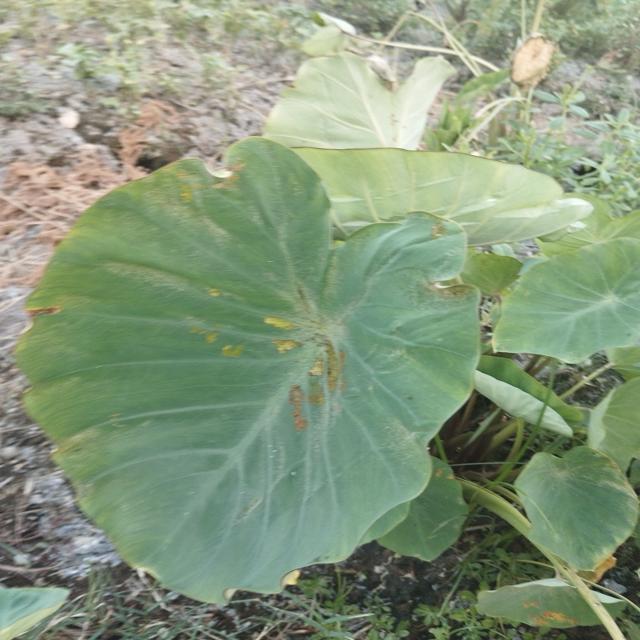
Label: Early_Blight